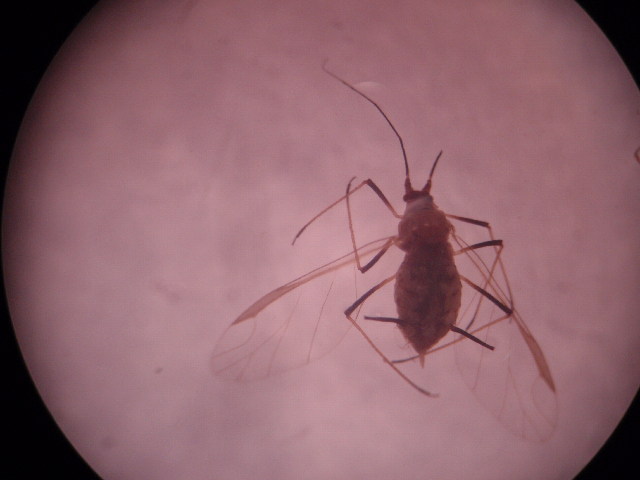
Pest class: english_grain_aphid